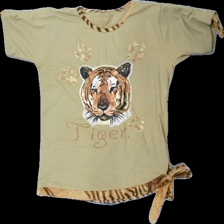
View: front
Type: T-shirt
Category: Ladies
Brand: Not in the list
Colors: Beige, Orange, White, Black, Brown
Material: 100% polyester
Pattern: Animal print
Cut: C-collar
Season: All
Damage: nopprigt
Damage location: top center
Damage 2: nopprigt
Damage 2 location: middle center
Damage 3: nopprigt
Damage 3 location: middle center
Price range: <50
Recommended usage: Export
Description: t-shirt med tryck
Comment: urtvättad